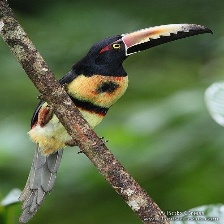
Species: COLLARED ARACARI
Scientific name: PTEROGLOSSUS TORQUATUS
ImageNet parent category: toucan